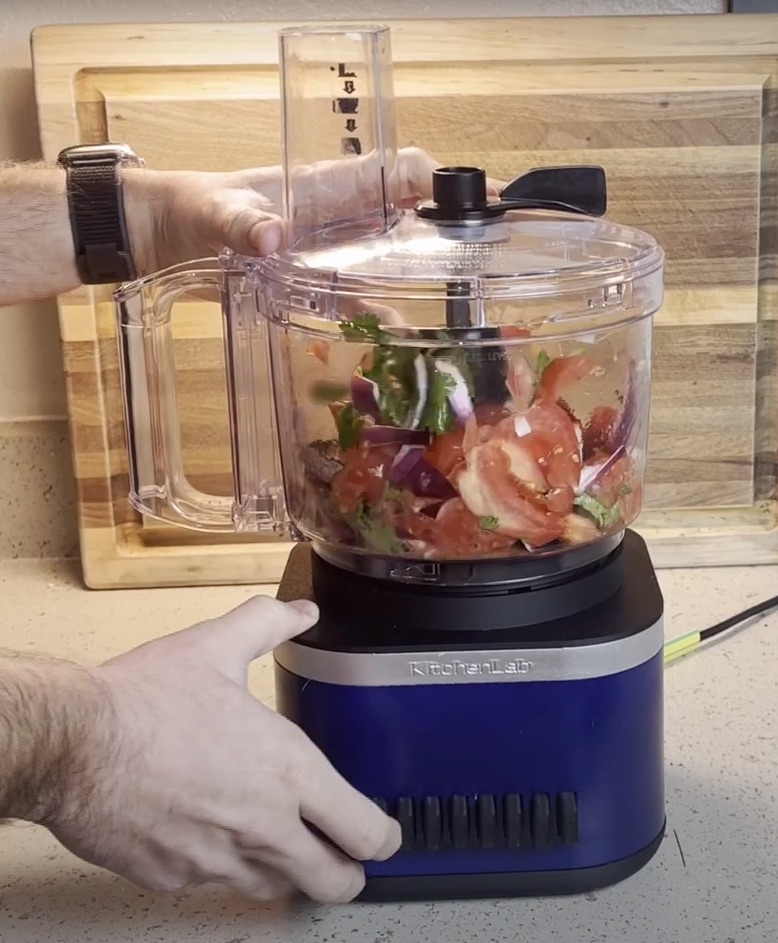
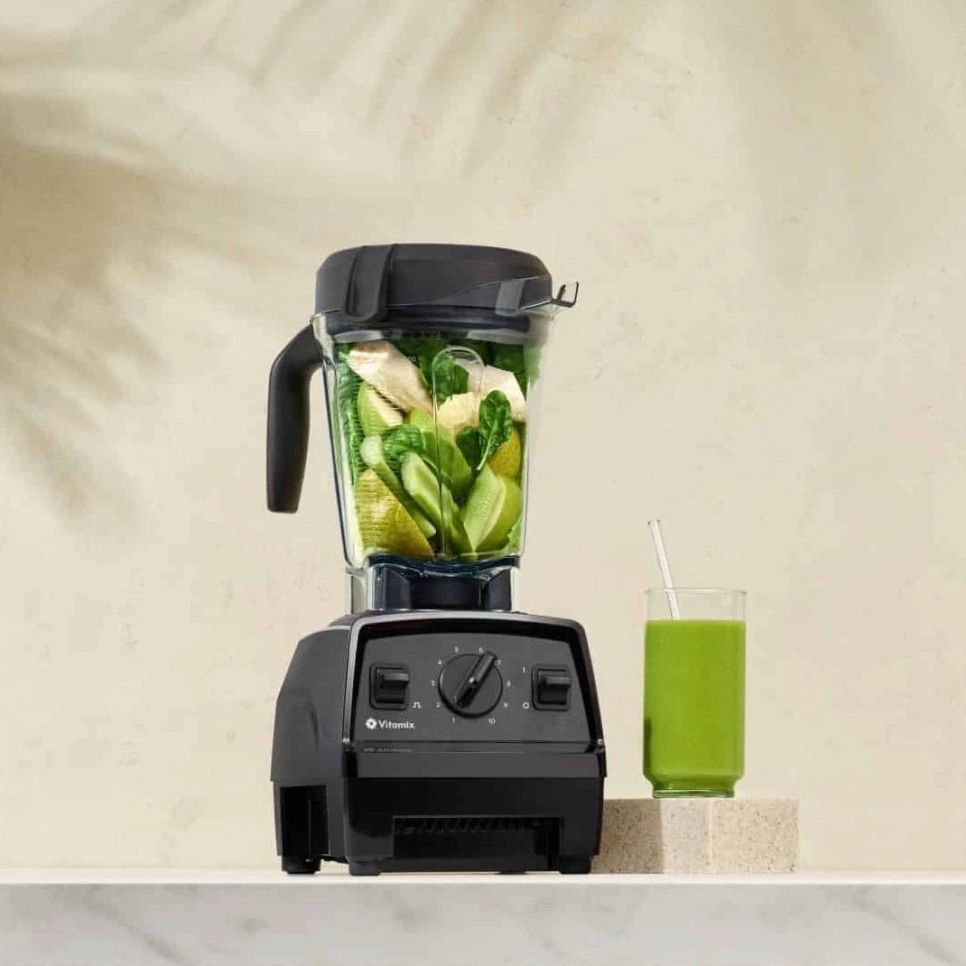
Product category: items_blender
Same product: no